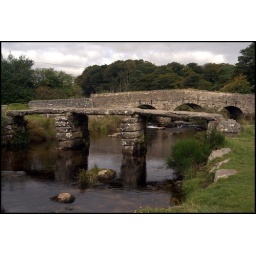
This is a clapper bridge dating from at least the fourteenth century with an eighteenth century road bridge in the background.